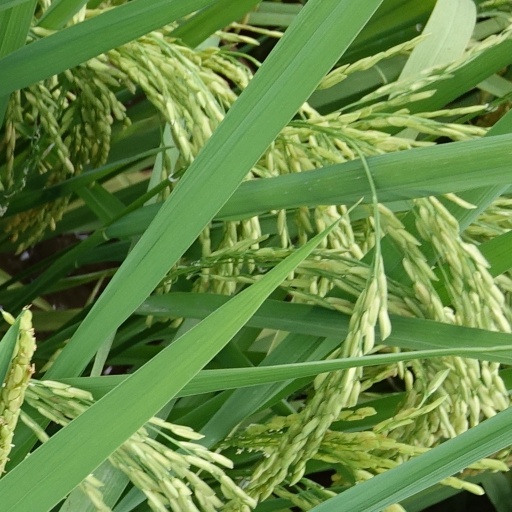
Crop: rice